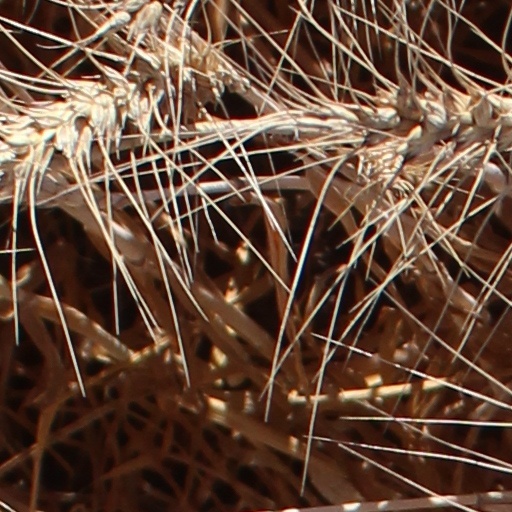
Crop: wheat